Broe helmet

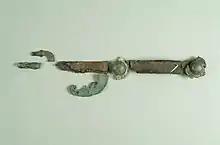
Shield fittings from the Broe grave

The helmet was discovered around 1904 in a grave in Broe, a farm in the community of Högbro, located within Halla socken in the central region of the Swedish island Gotland. The grave was uncovered while digging a garden; the excavation measured approximately in depth, and half a kappland (about ) in area. All but one object, a round bronze clasp with three animal heads, was damaged by fire.